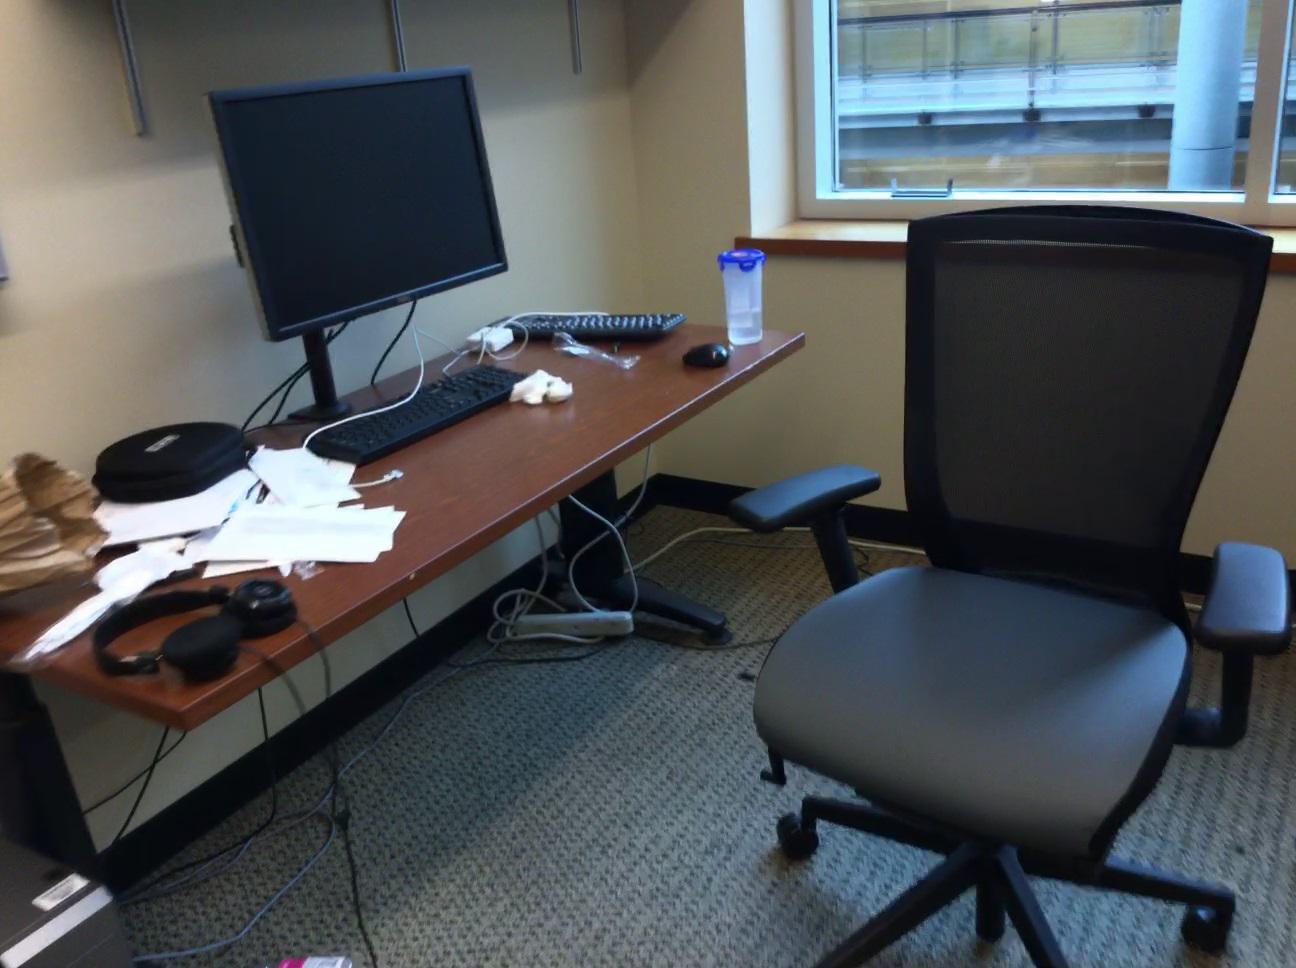
Question: Can the blackboard fit in front of the monitor from the world's perspective? Final answer should be yes or no.
Answer: Yes